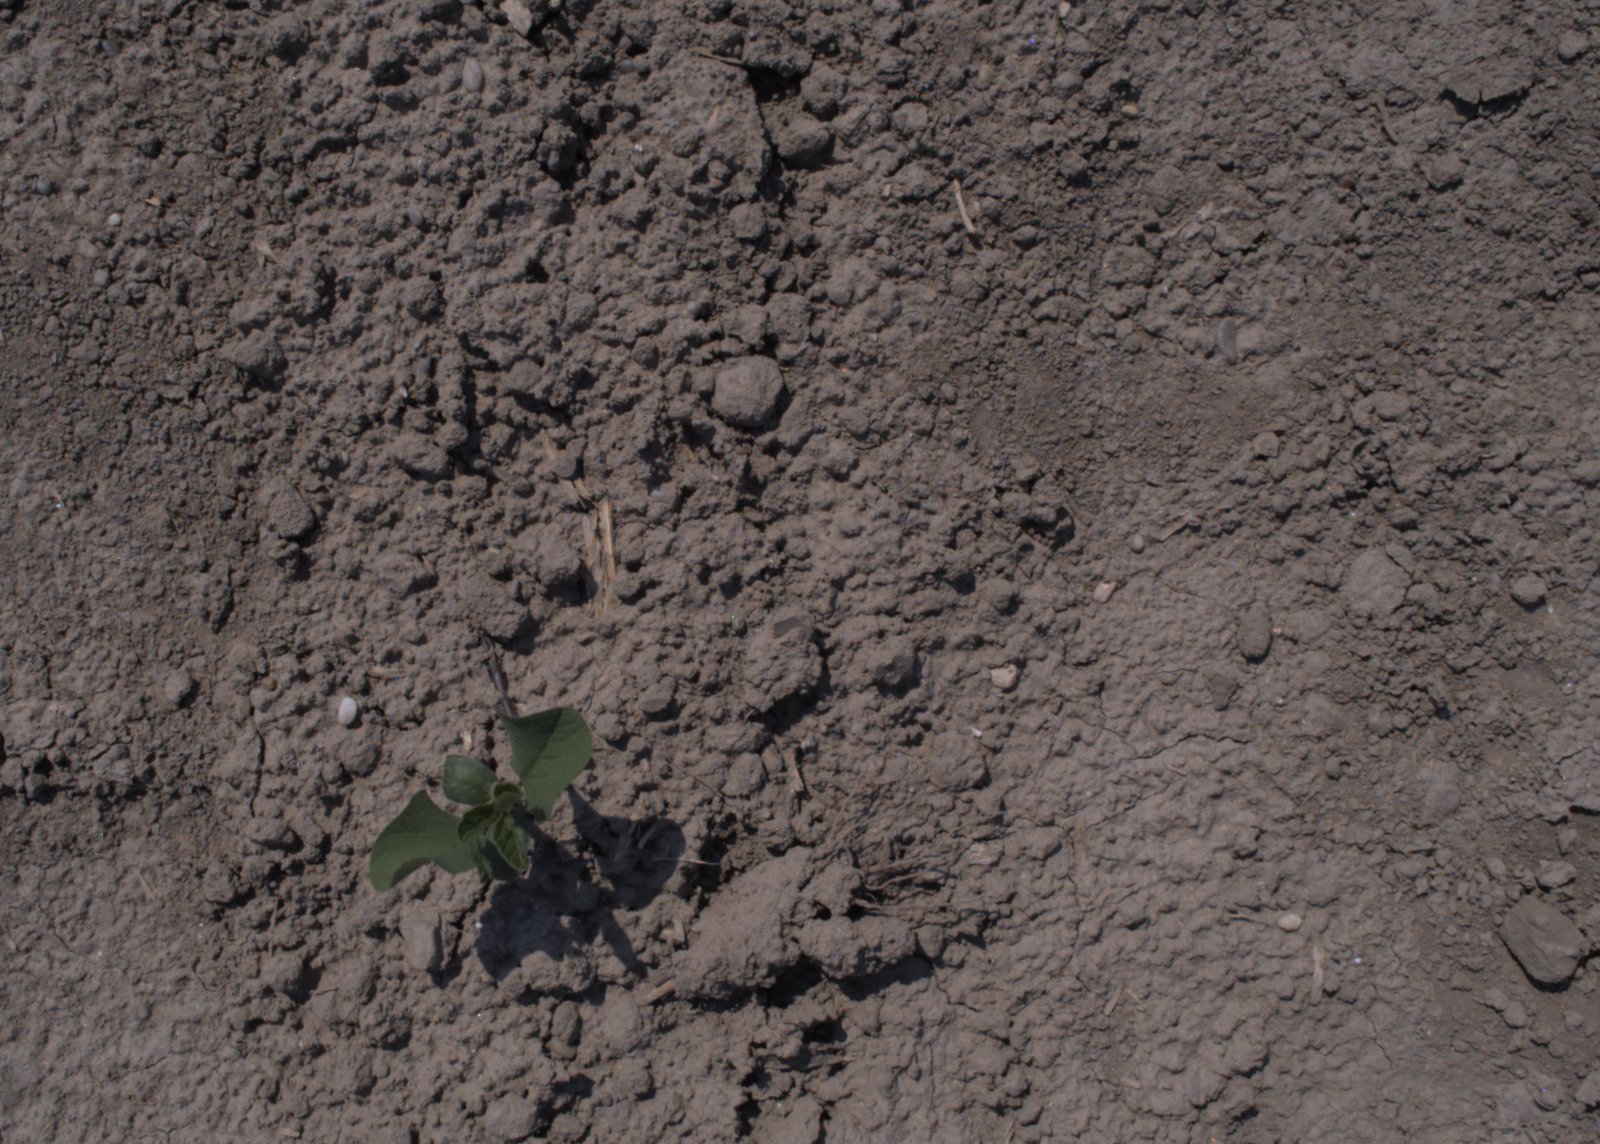
Capture date: 10.08.2020 12:47:32
Weather: sunny
Wind: light
Seeding date: 21.07.2020
Plant canopy height (mm): 930